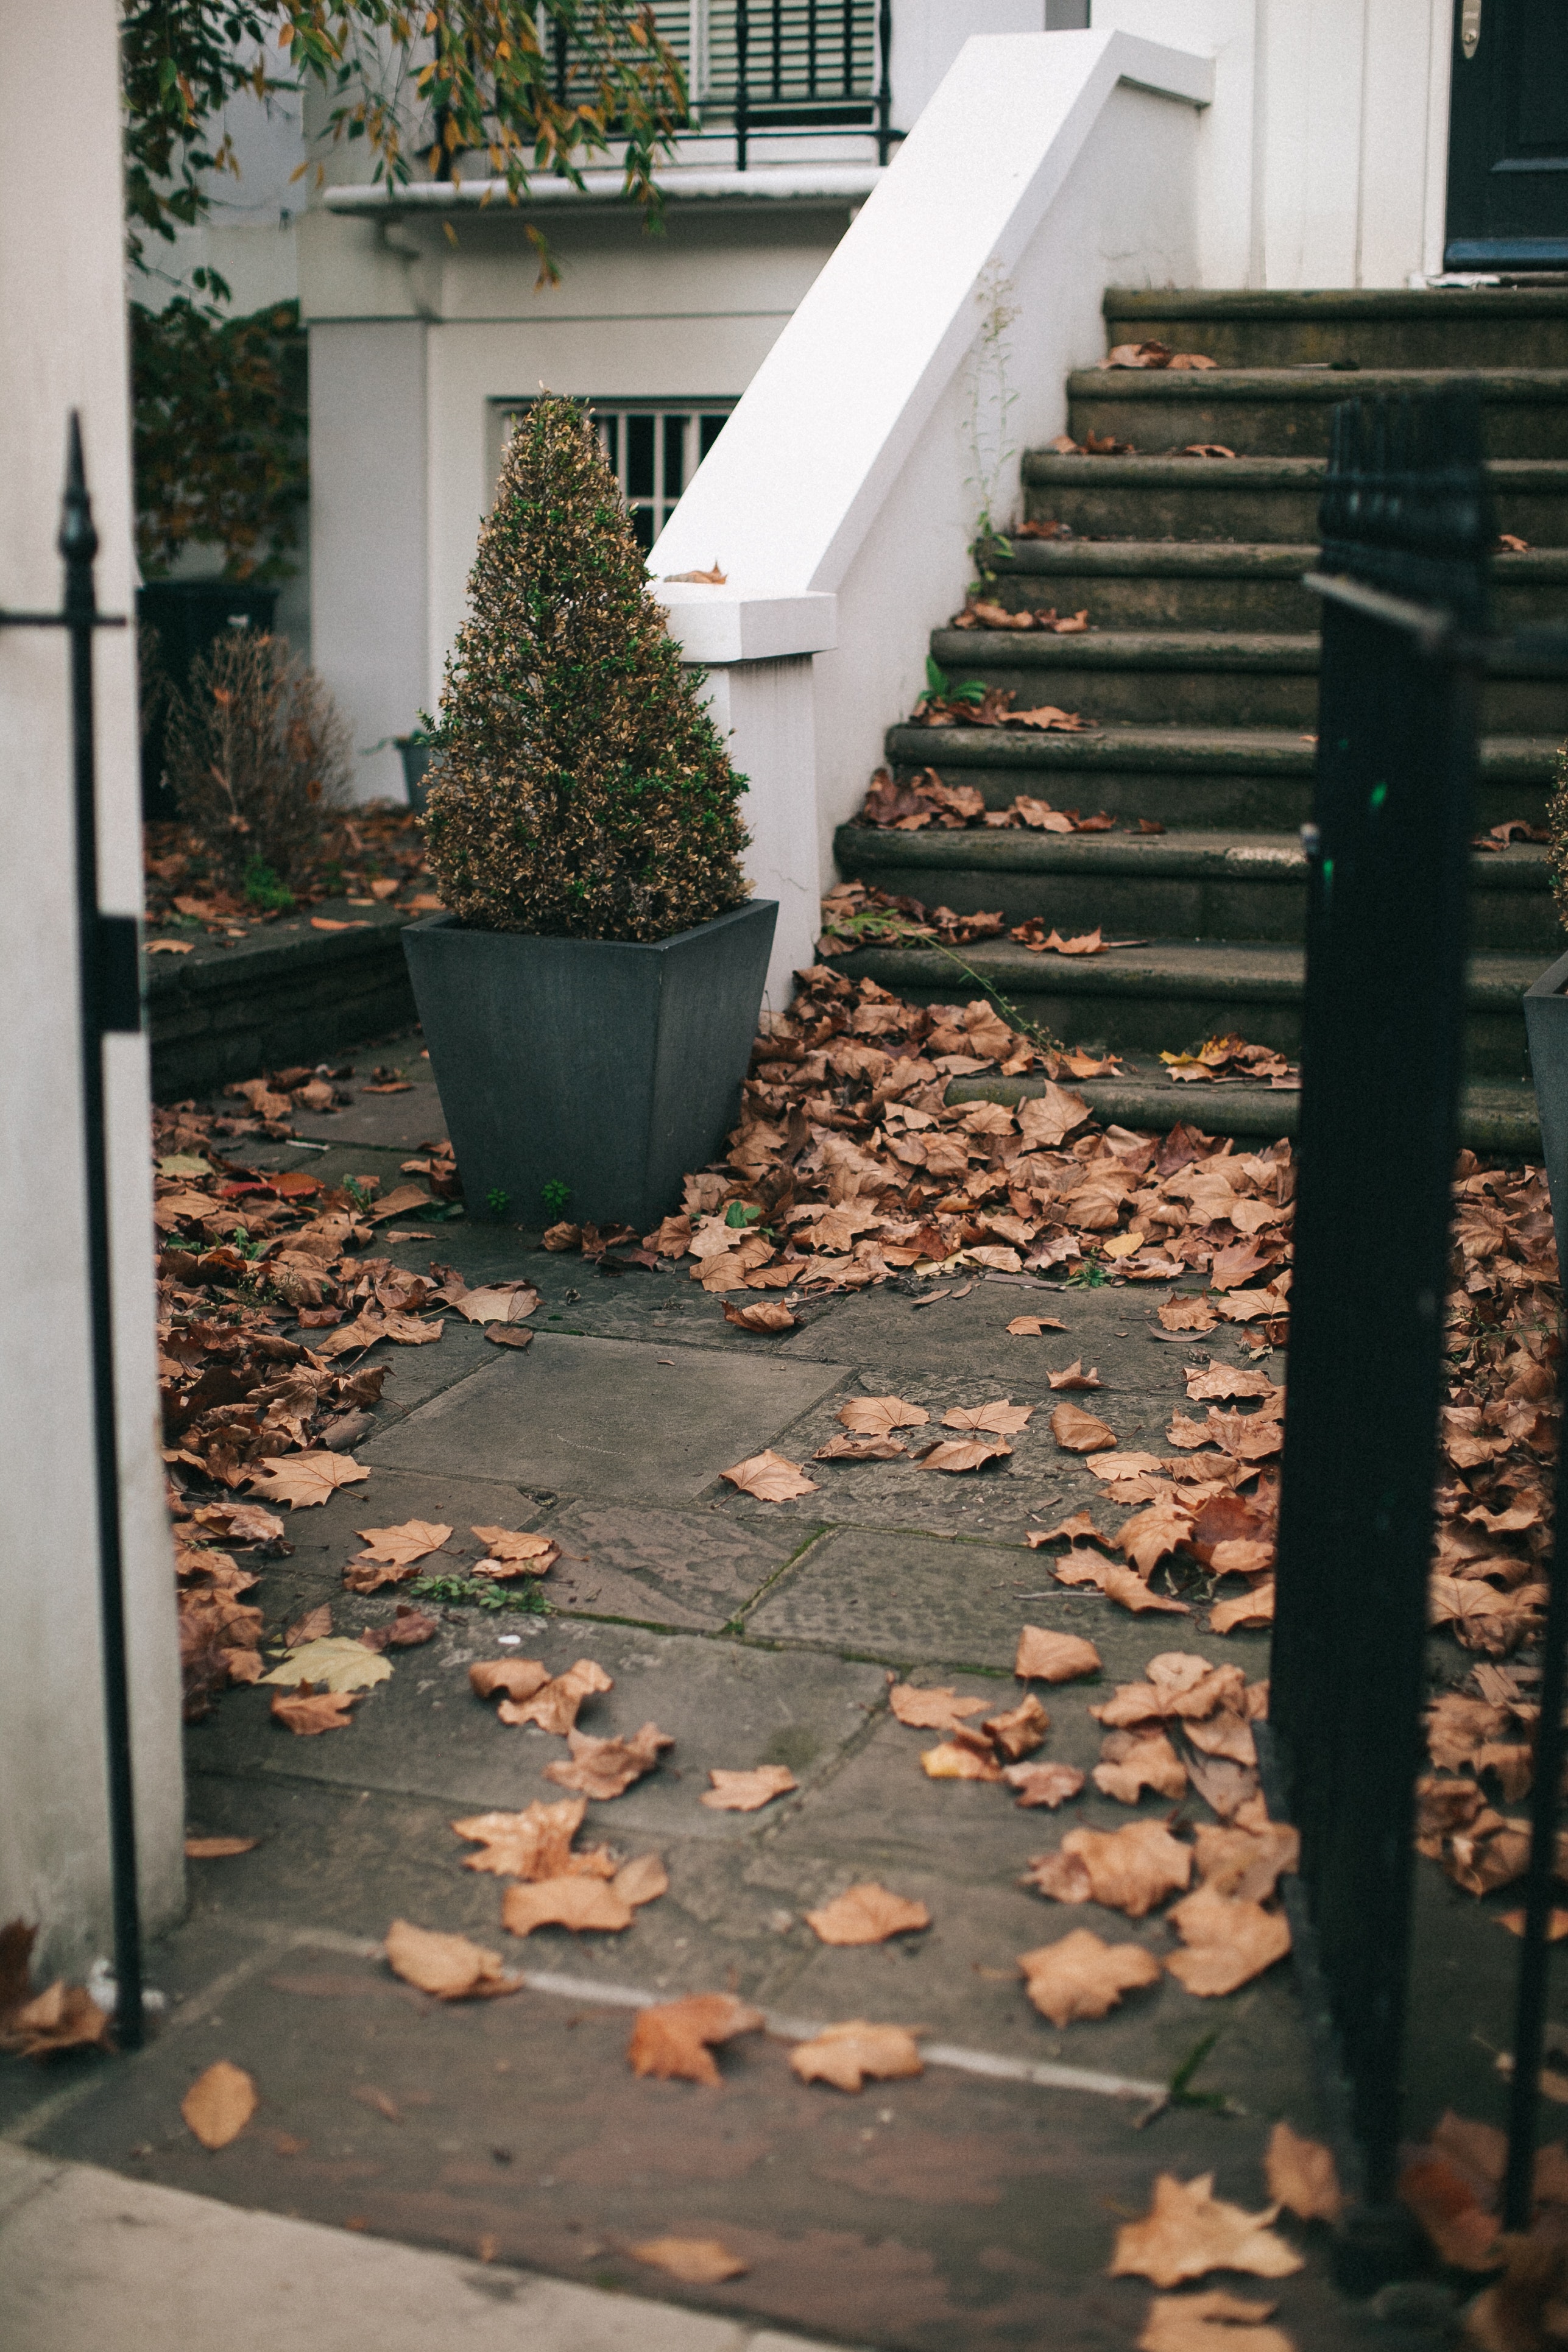
walkway, wall, stairs, wood, handrail, road surface, flooring, floor, tree, house, outdoor structure, plant, sidewalk, cobblestone, window, shadow